Unrecognized Bedouin villages in Israel

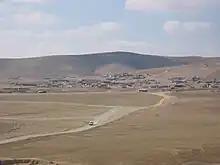
General view of one of the unrecognized Bedouin villages in the Negev Desert of Israel, January 2008

Unrecognized Bedouin villages in Israel are rural Bedouin communities in the Negev and the Galilee which the Israeli government does not recognize as legal. They are often referred to as "unrecognized villages".